Kochi

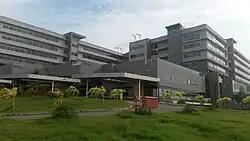
Aster Medcity is one of the largest hospitals in the country

With many advanced tertiary/quaternary care facilities, Kochi has one of the best healthcare facilities in India. It is the prime destination for people seeking advanced healthcare facilities from across Kerala.